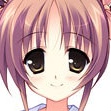
Portrait style: Anime Portrait